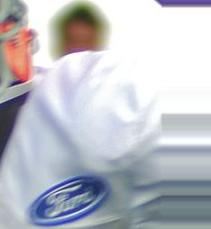
Age: 26